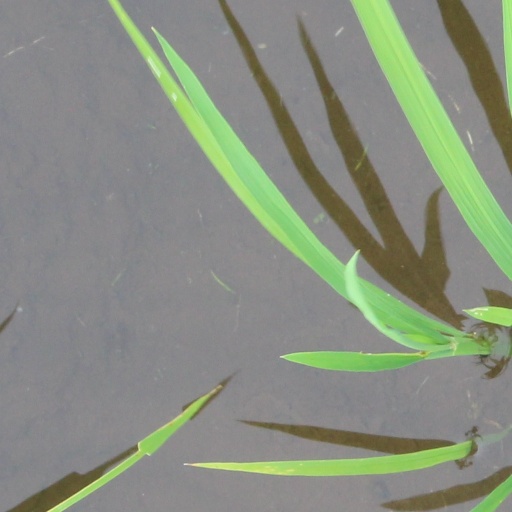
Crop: rice